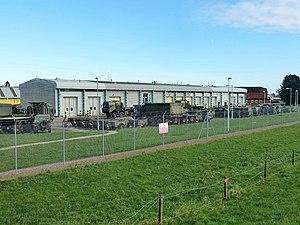
La garnison de Colchester est une garnison importante située à Colchester, dans le comté d'Essex, dans l'est de l'Angleterre. Il s'agit d'une importante base militaire depuis l'époque romaine. La première garnison militaire permanente à Colchester a été établie par Legio XX Valeria Victrix en 43 après JC après la conquête romaine de la Grande-Bretagne. Colchester était une importante ville de garnison pendant les guerres napoléoniennes et tout au long de l ère victorienne. Pendant la Première Guerre mondiale, plusieurs bataillons de l'armée de Kitchener y furent formés. Maintenant, le 2e Bataillon et le 3e Bataillon du The Parachute Regiment y sont basés. Aujourd'hui, il y a de nouvelles casernes qui, en remplaçant les bâtiments victoriens, ont mis à disposition des terrains à bâtir un peu plus près du centre-ville.